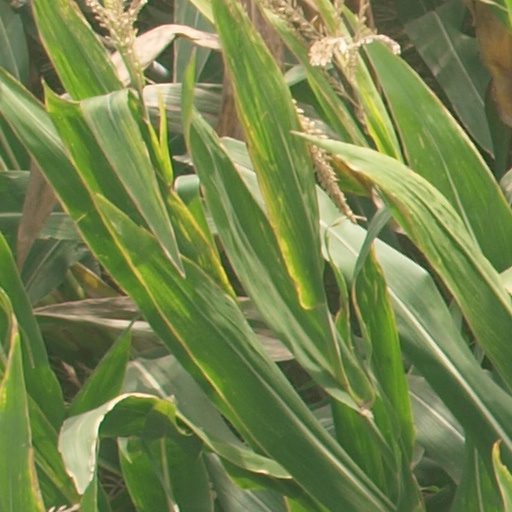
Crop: maize; corn